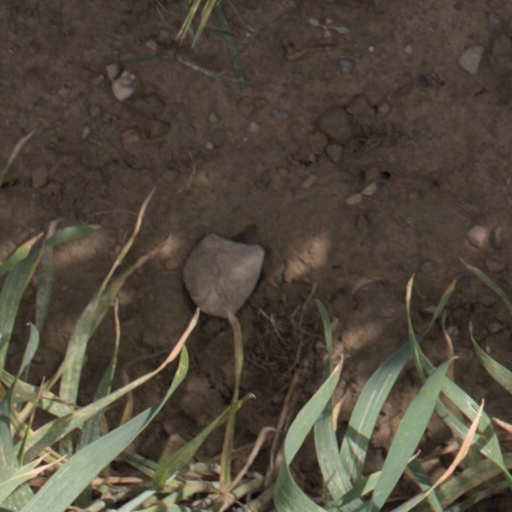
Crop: wheat